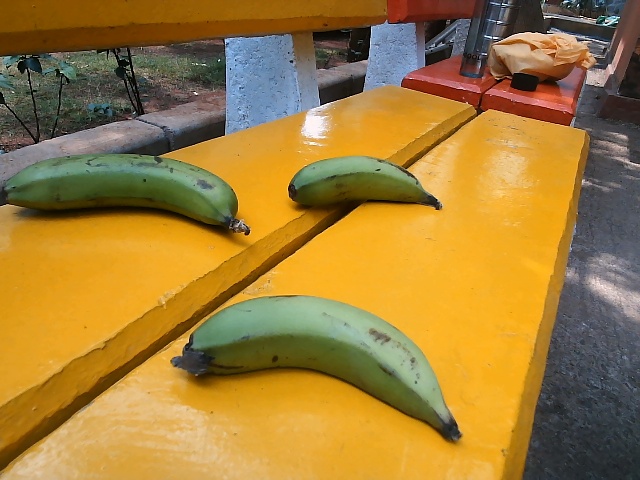
Label: Raw_Banana